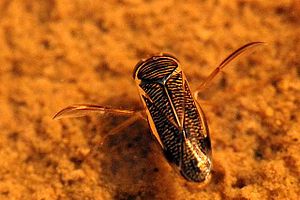
Bugsvømmere
Brun bugsvømmer, Hesperocorixa castanea
Bugsvømmere er en familie af vandlevende insekter, der lever i damme og langsomt strømmende vandløb, hvor de opholder sig tæt på bunden. Der findes omkring 500 kendte arter i verden, fordelt på 33 forskellige slægter. Bugsvømmere er næbmundede insekter i gruppen tæger.